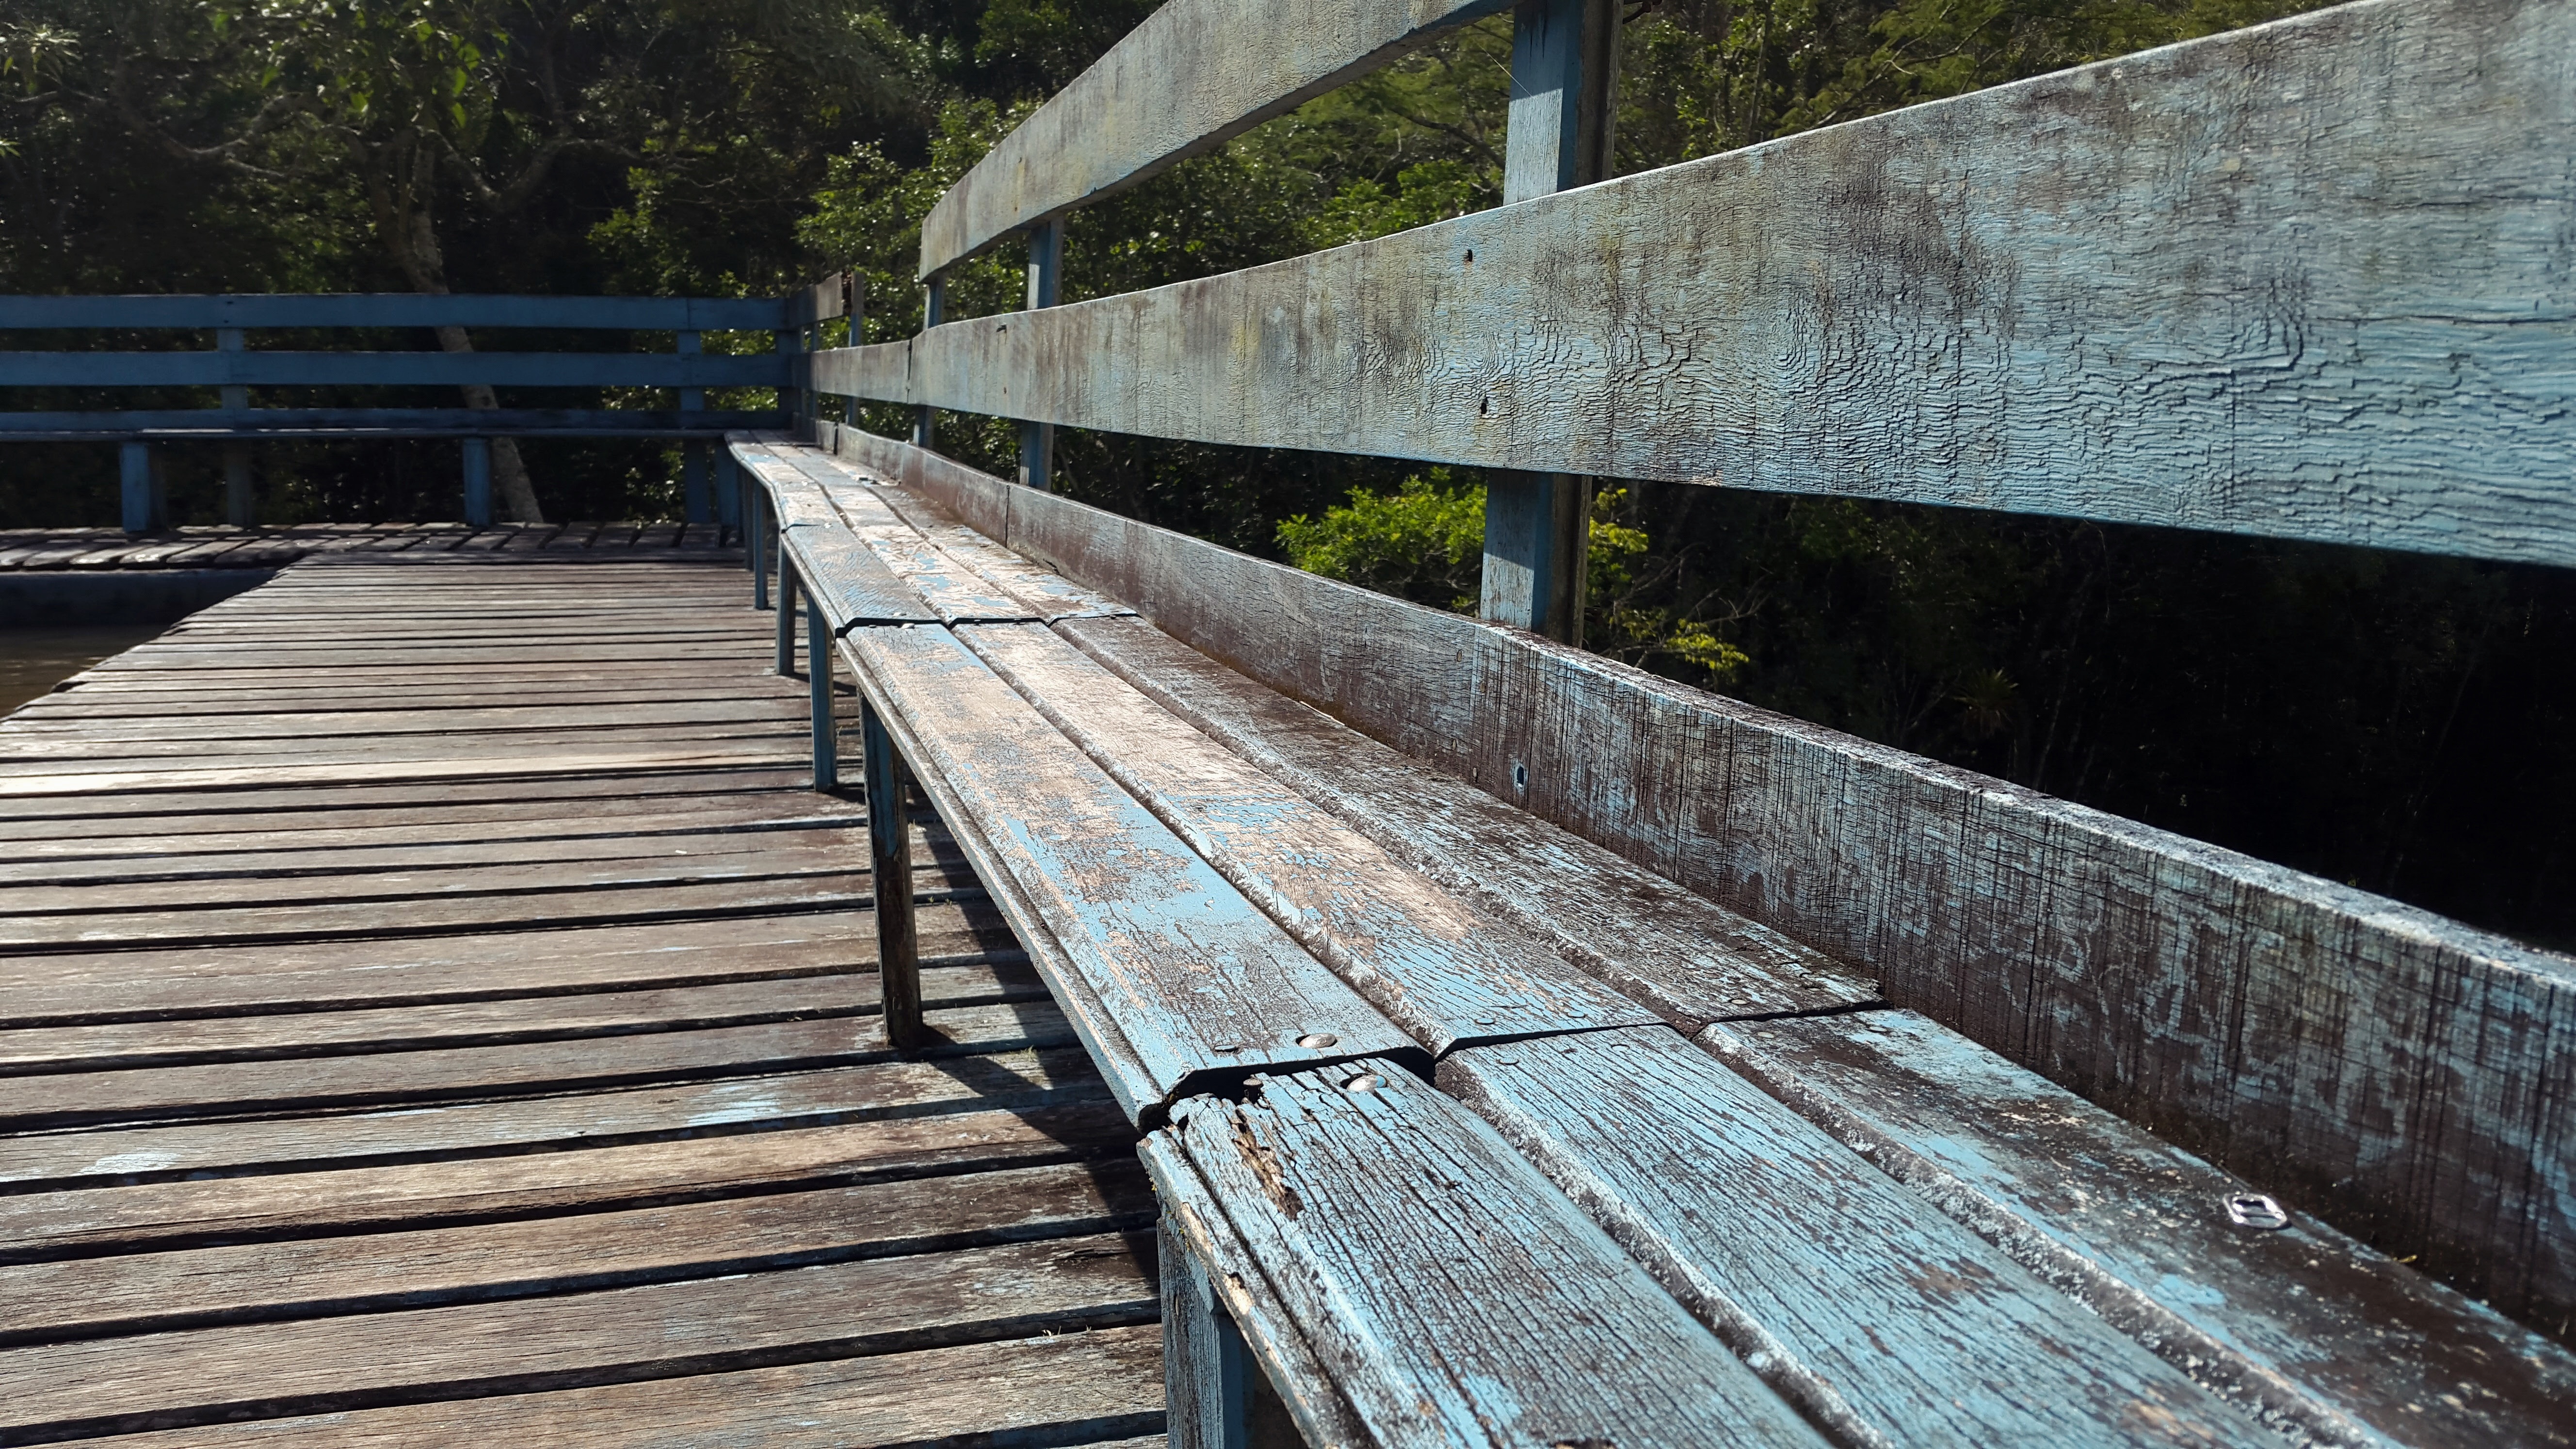
boardwalk, wood, track, bridge, vintage, seat, old, wall, rustic, walkway, waterway, rusted, wooden seat